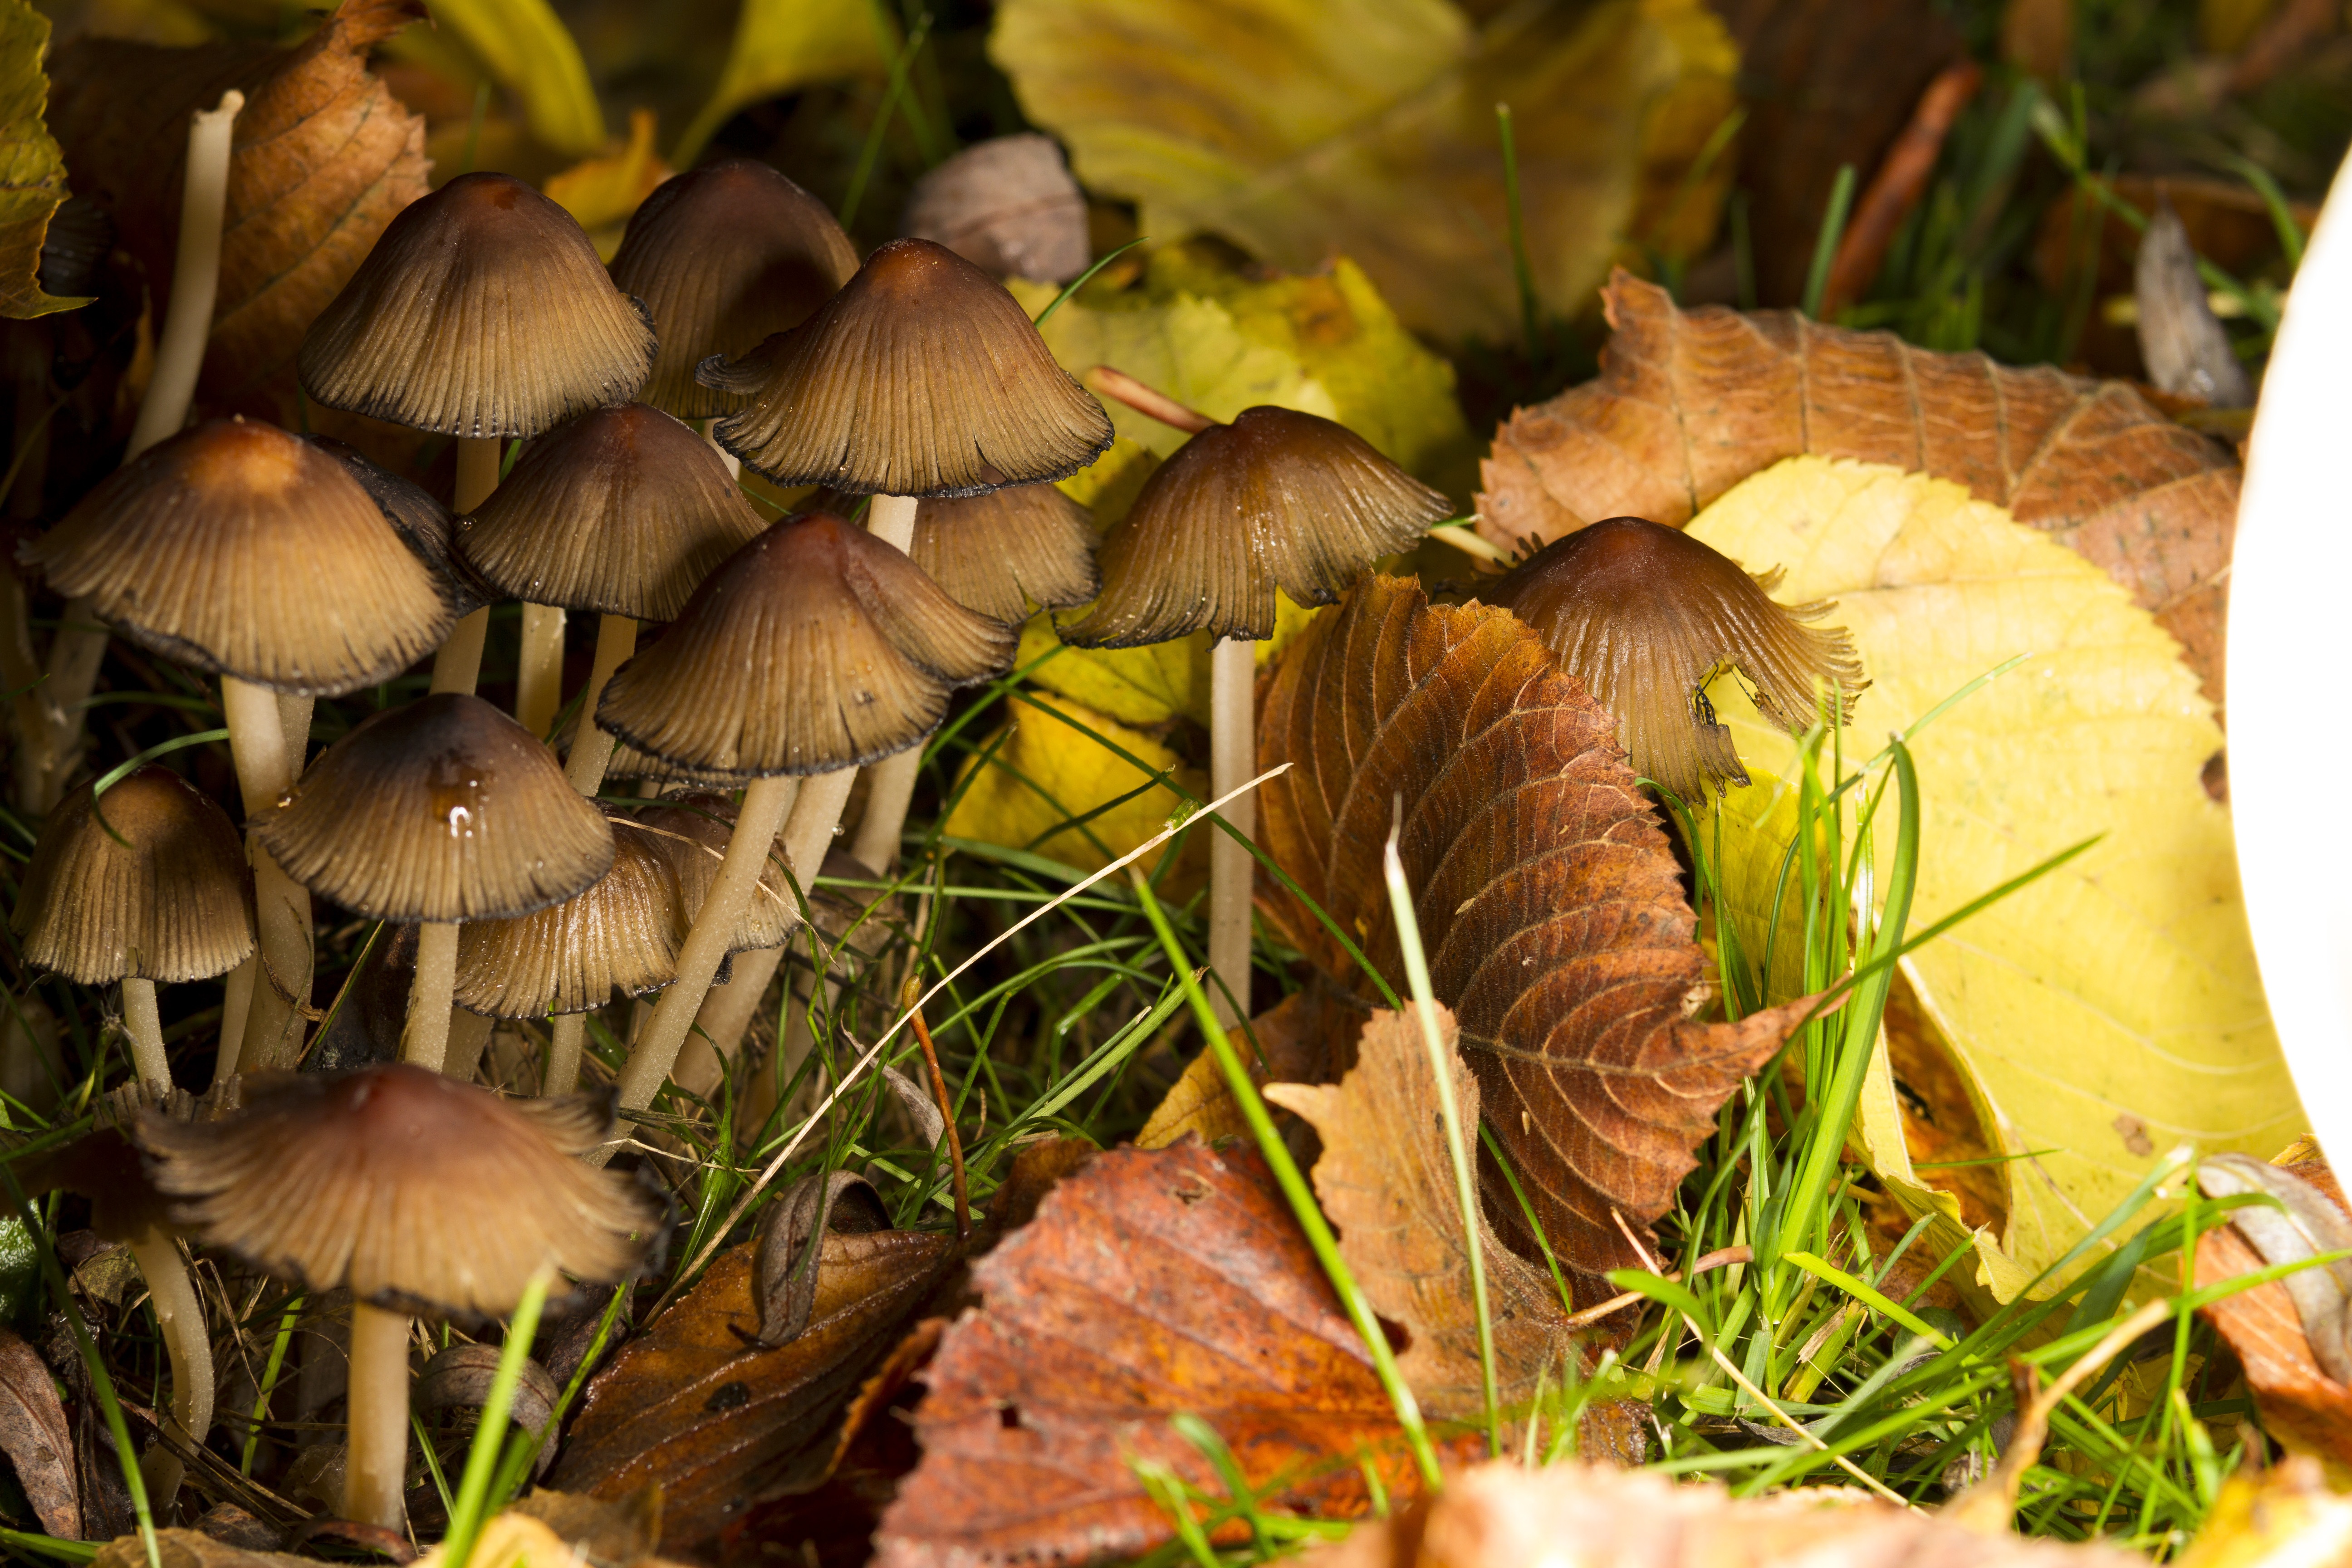
nature, forest, plant, leaf, autumn, mushroom, season, leaves, fungus, mushrooms, spores, bolete, matsutake, oyster mushroom, edible mushroom, medicinal mushroom, agaricomycetes, agaricaceae, penny bun, pleurotus eryngii